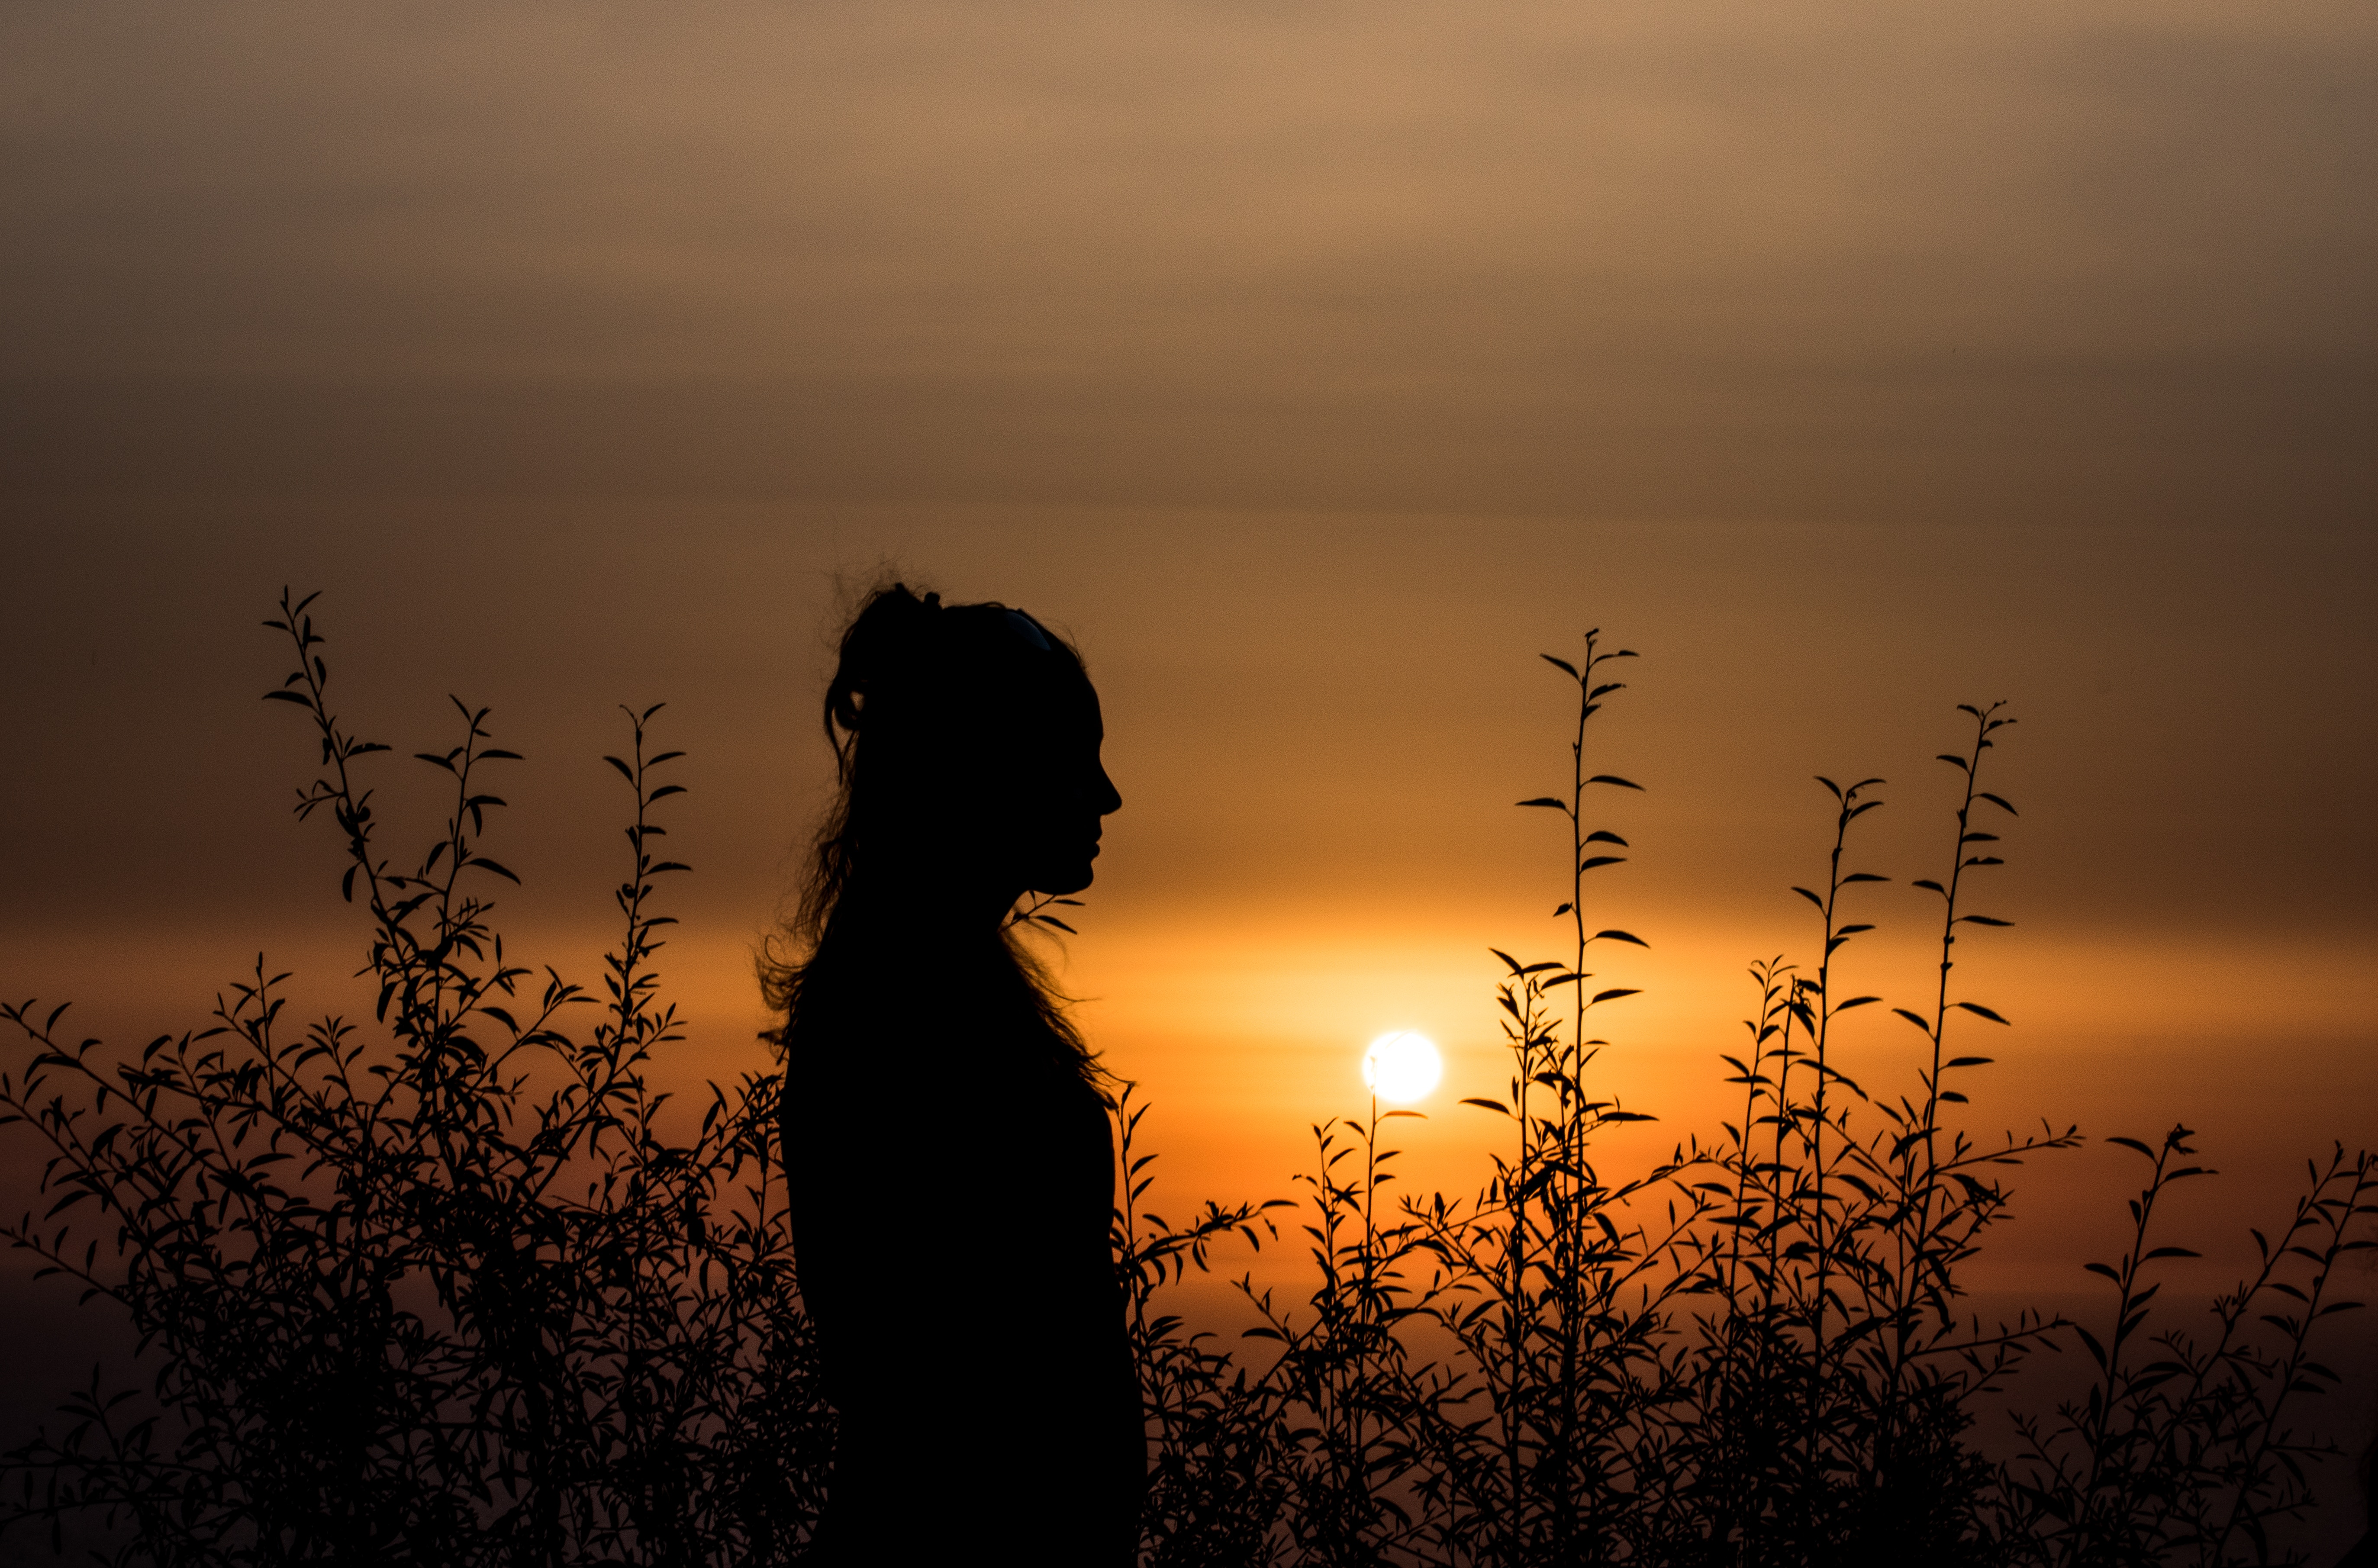
tree, branch, silhouette, cloud, sky, sun, sunrise, sunset, sunlight, morning, dawn, atmosphere, dusk, evening, calm, darkness, backlighting, afterglow, stock photography